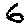
Label: 6